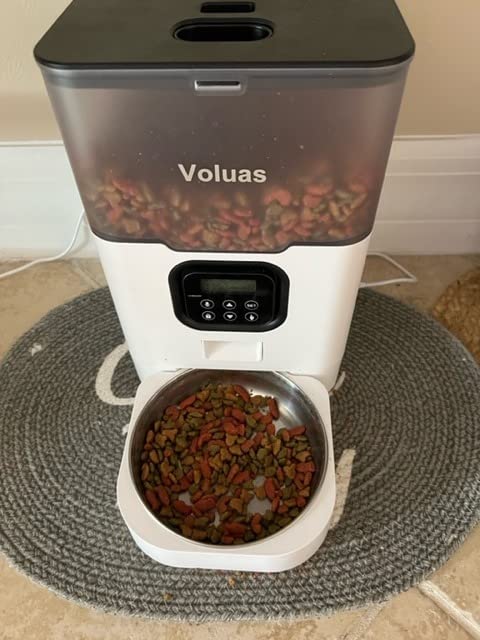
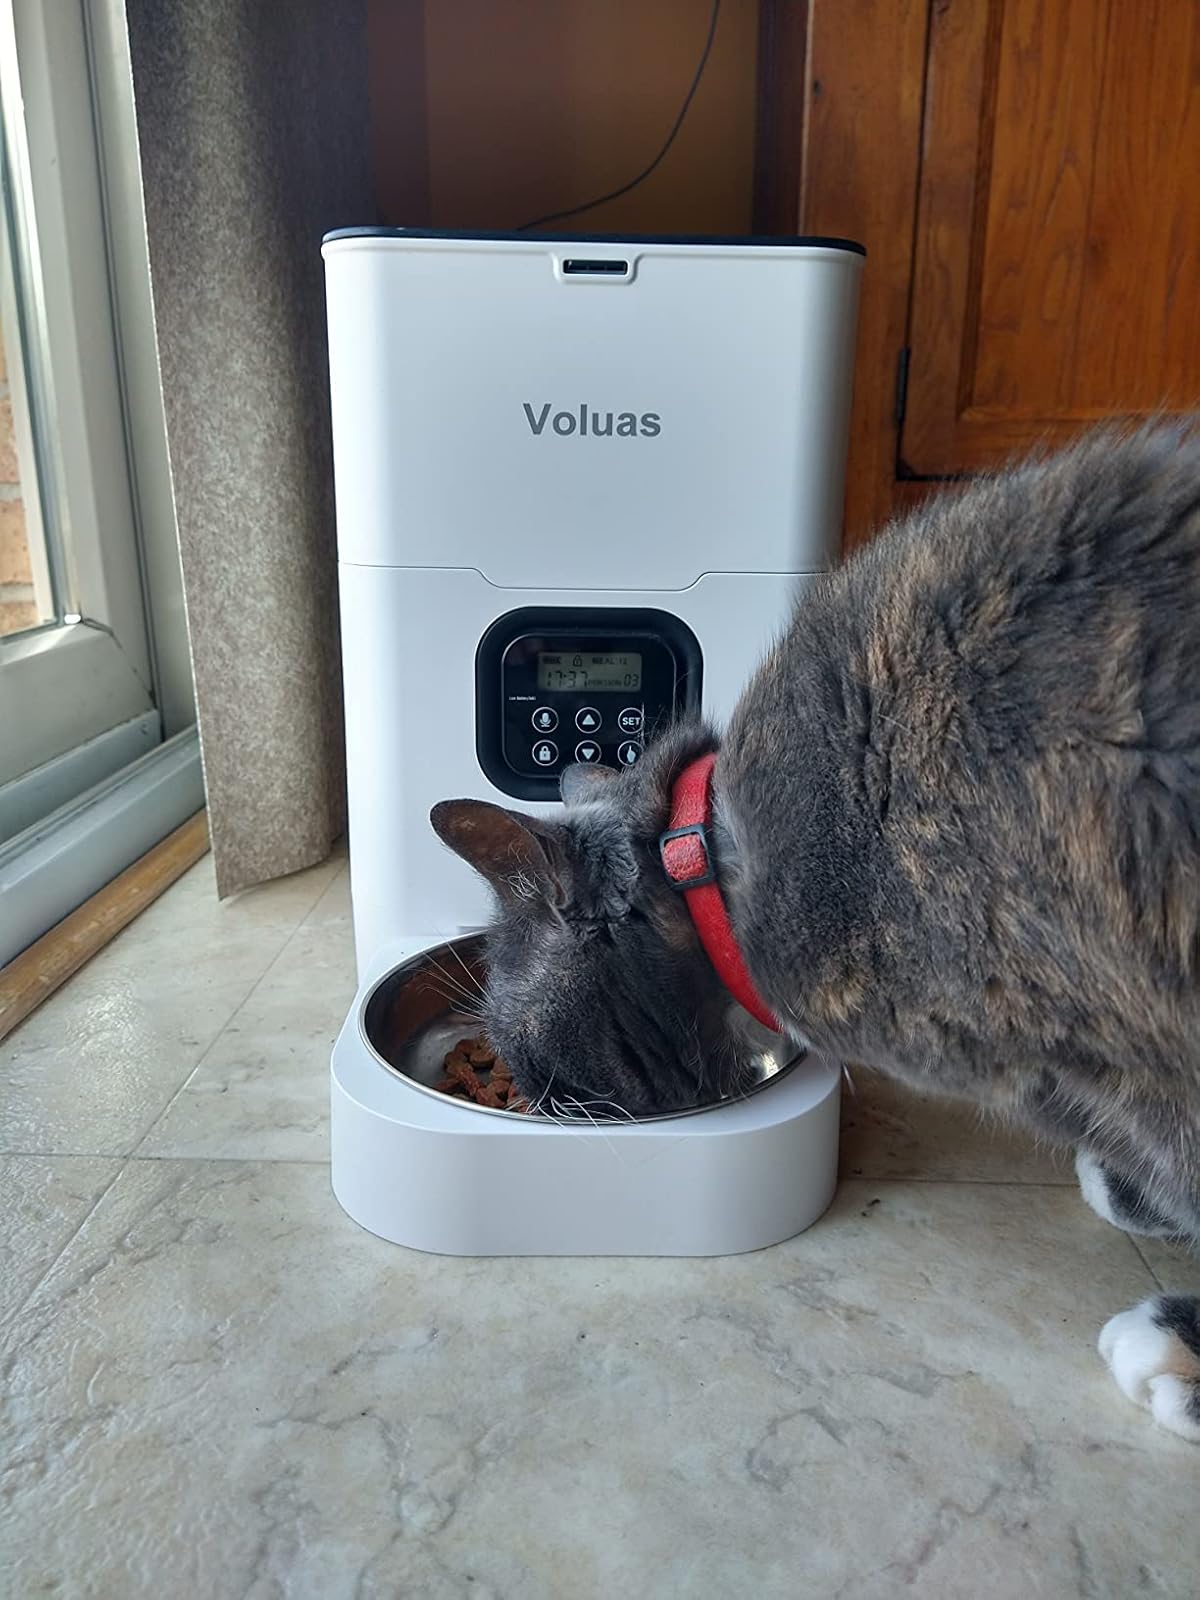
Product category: items_feeder
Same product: no